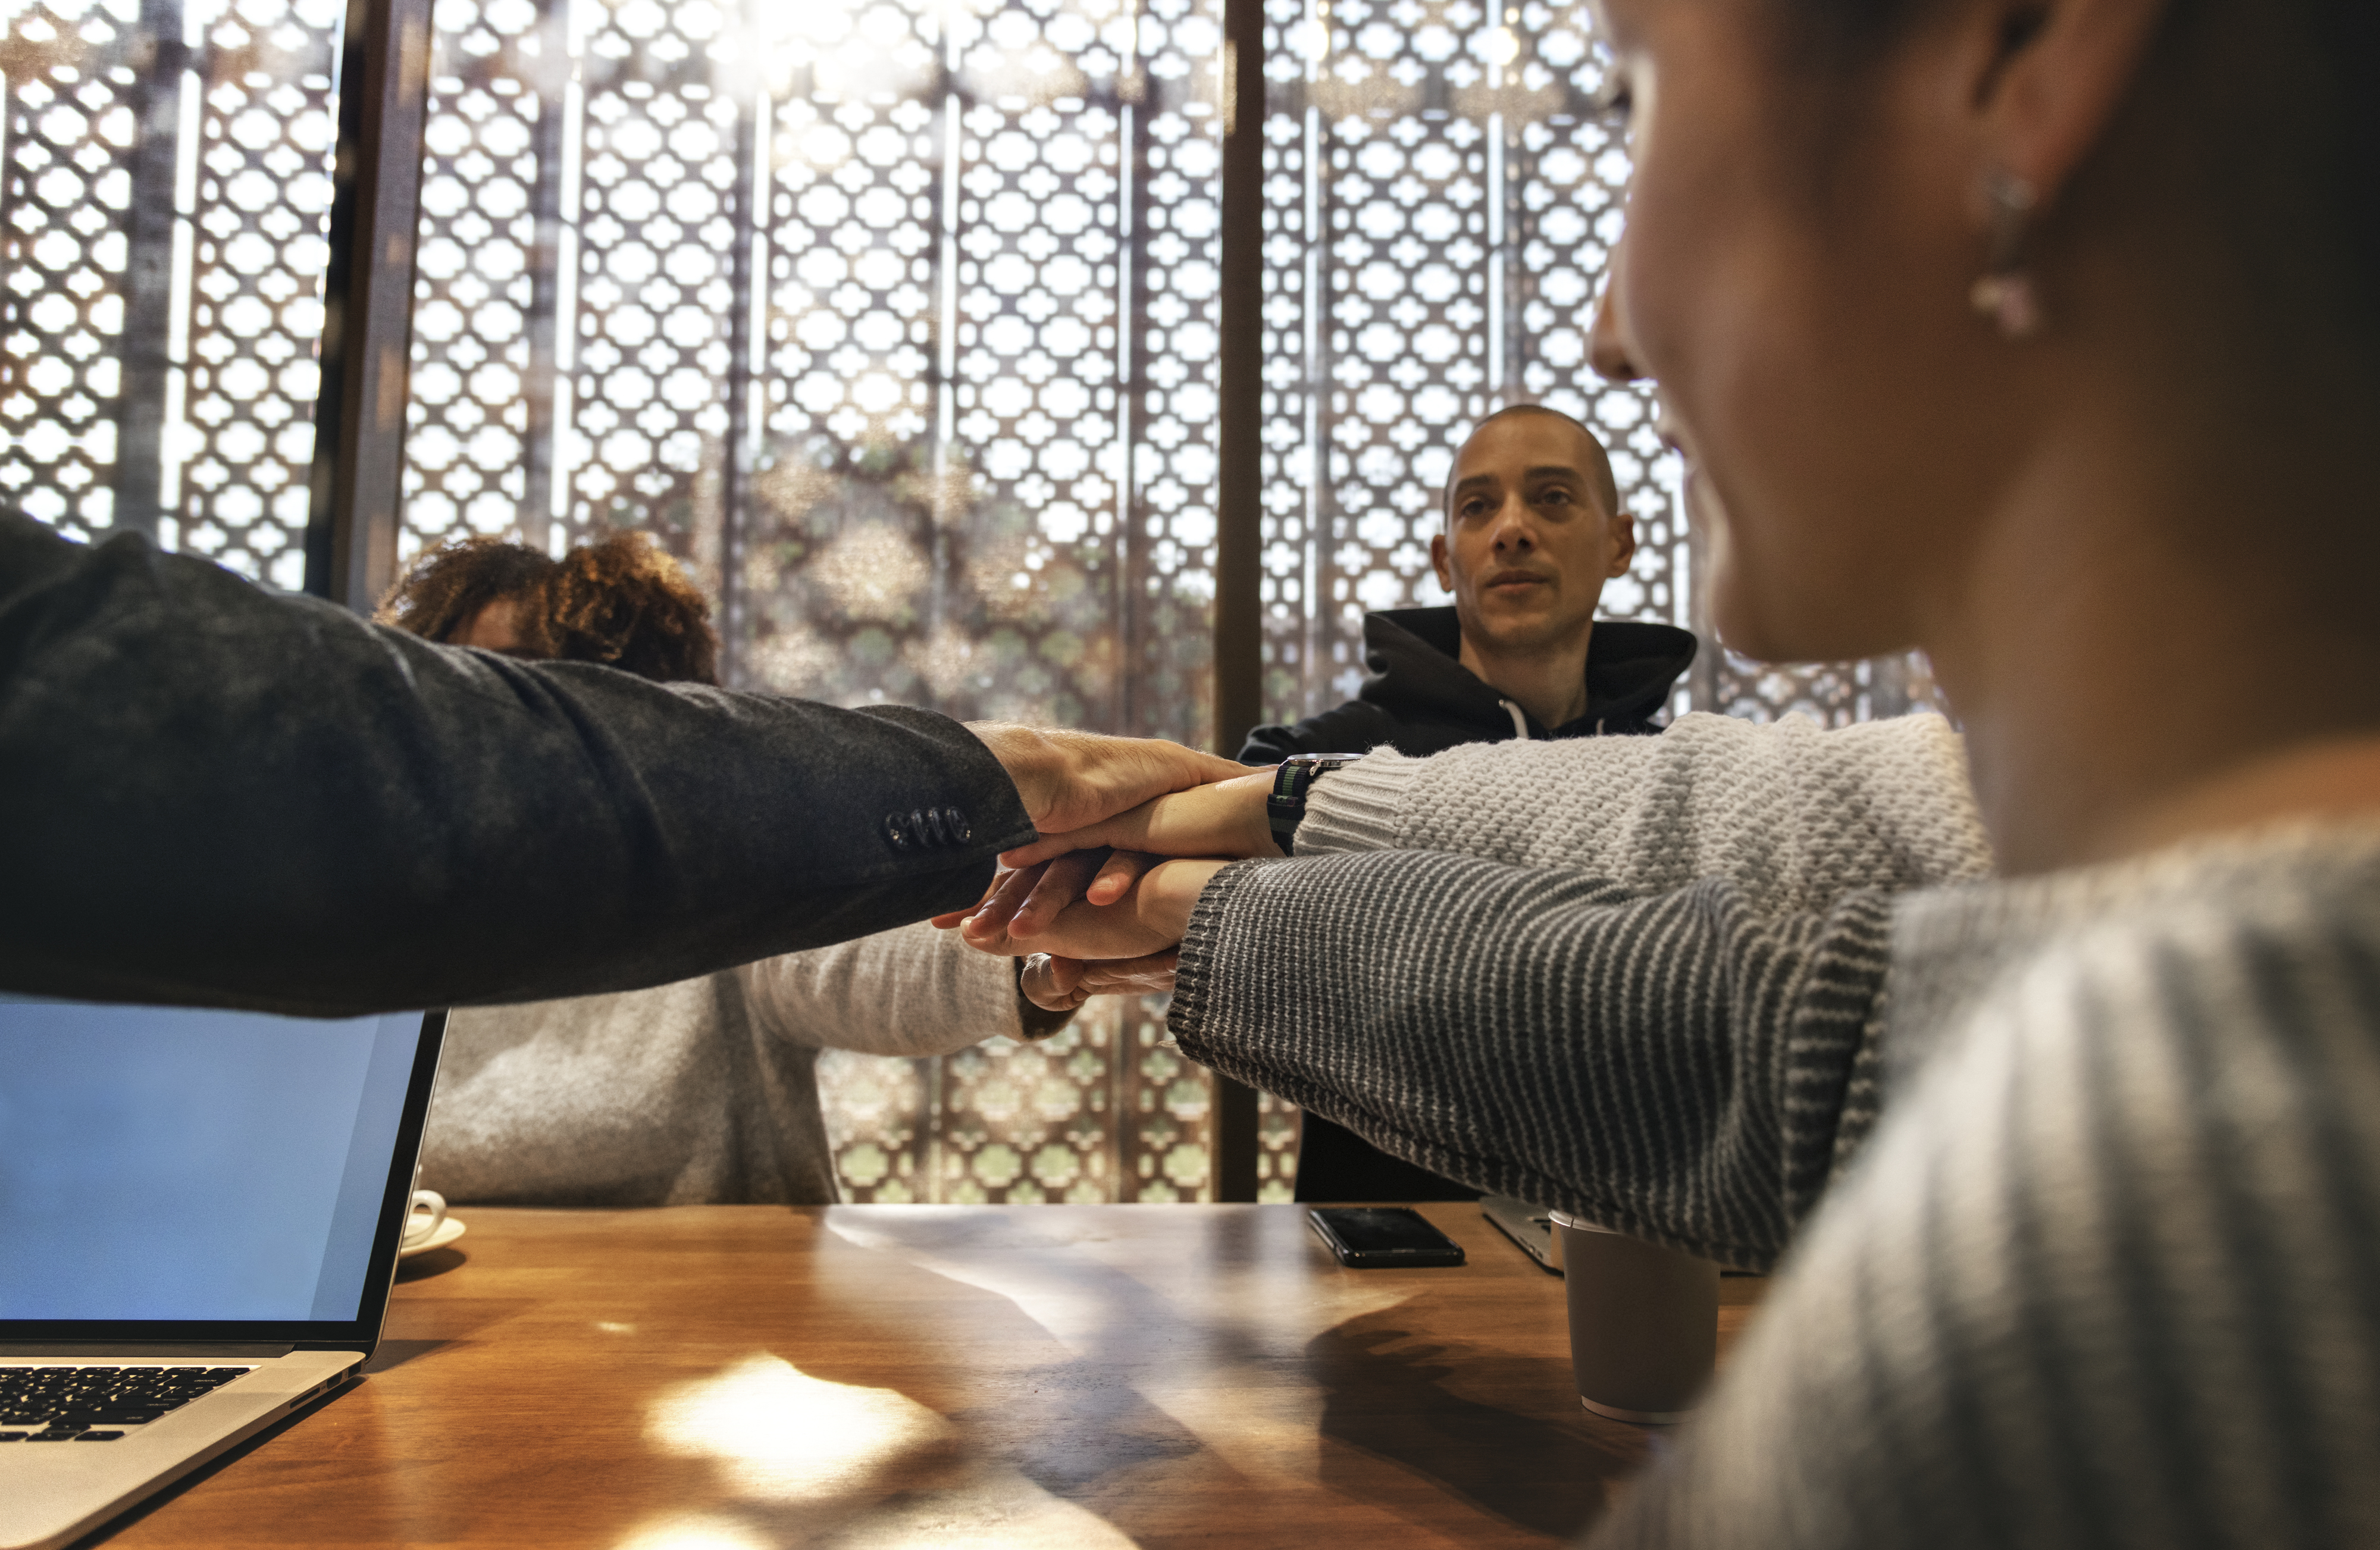
achievement, agreement, arms, asian, business, business deal, celebration, cheerful, collaboration, colleague, communication, computer, connection, cooperation, digital device, diverse, european, friends, friendship, group, hands, hands stacks, happy, help, helping hands, laptop, meeting, network, notebook, office, partnership, people, power, smile, stacked hands, stacking hands, startup, success, support, team, team building, teamwork, together, togetherness, trust, unity, westerner, work, workplace, workspace, recreation